Lü Jia (Nanyue)

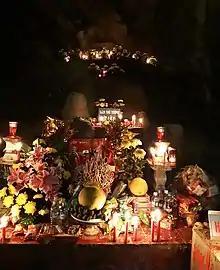
Altar of the Prime Minister Lữ Gia (Lü Jia) inside Cắc Cớ Cave, located at Thầy Temple site, Hanoi, Vietnam

Lü Jia (died 111 BC), or Lữ Gia in Vietnamese, also called Bảo Công (保公), was the prime minister of Nanyue (Nam Việt) during the reigns of its three last kings (Zhao Yingqi, Zhao Xing and Zhao Jiande). Lü overthrew and killed Zhao Xing and Queen Jiu of Nanyue. Eventually Lü was killed and defeated by Han forces.